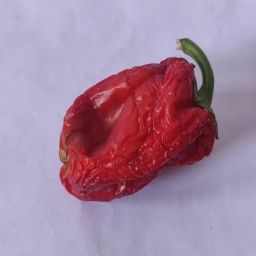
Crop: Bell Pepper
Quality: Dried